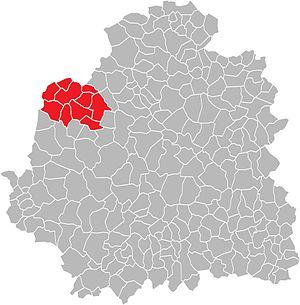
Carte des communes de l'Indre (36)
Le canton de Châtillon-sur-Indre est une ancienne division administrative française, située dans le département de l'Indre, en région Centre-Val de Loire.